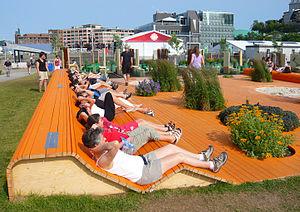
Espace 400e, 400e anniversaire de Québec en 2008, Bassin Louise, ville de Québec, Québec, Canada
Le 400ᵉ anniversaire de la ville de Québec a célébré en 2008 la fondation de la ville de Québec par Samuel de Champlain. Datant de 1608, il s'agit de la ville francophone la plus ancienne en permanence d'Amérique du Nord. Elle représente, avec l'Acadie, le berceau de l'Amérique française.